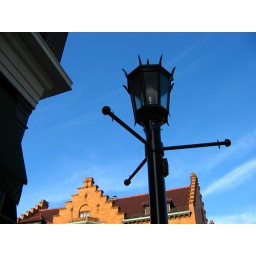
A light pole on the Pedway. Scoville Block #1 is the building in the background; Scoville Square is on the left.